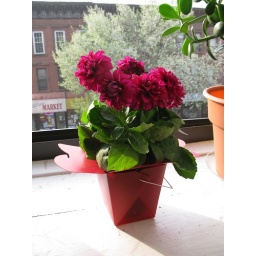
flower in a chinese delivery box